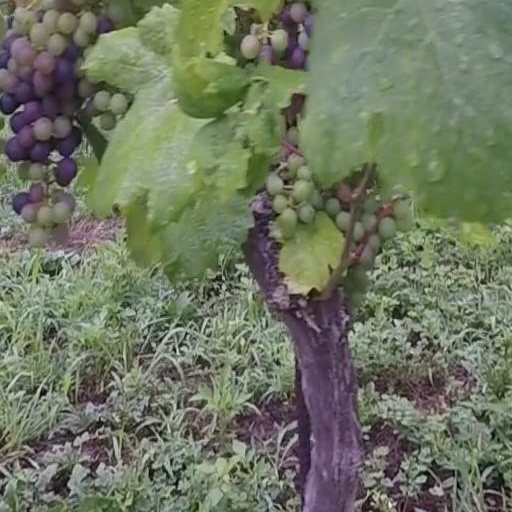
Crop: grape